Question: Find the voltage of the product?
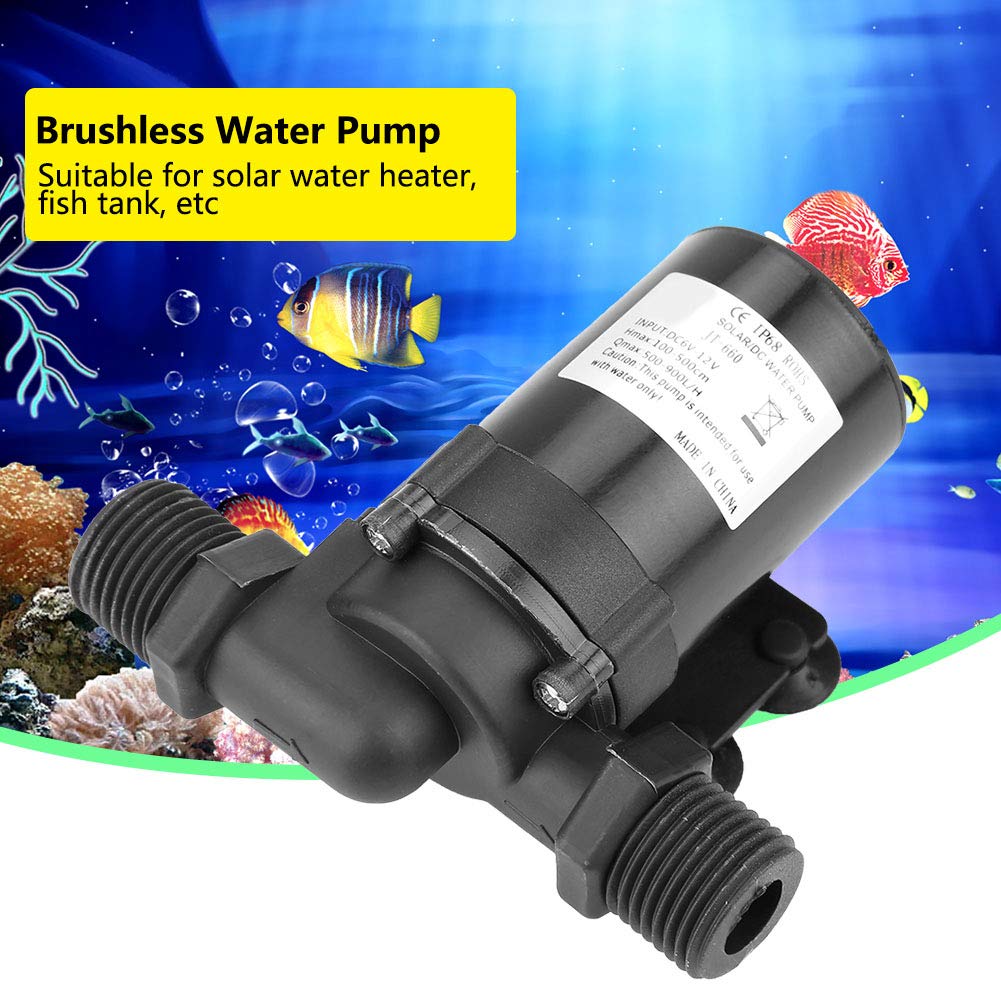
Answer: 12.0 volt